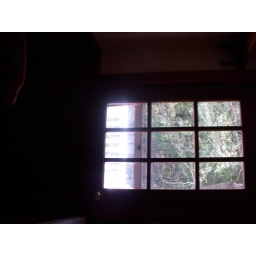
door to porch in kitchen